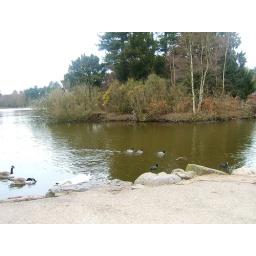
All the ducks are swimming in the water